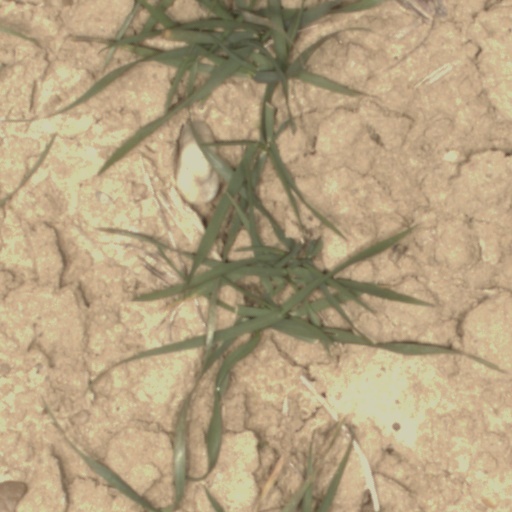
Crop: wheat